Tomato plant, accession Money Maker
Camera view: tilt-top (135 deg); turntable rotation: 210 degrees
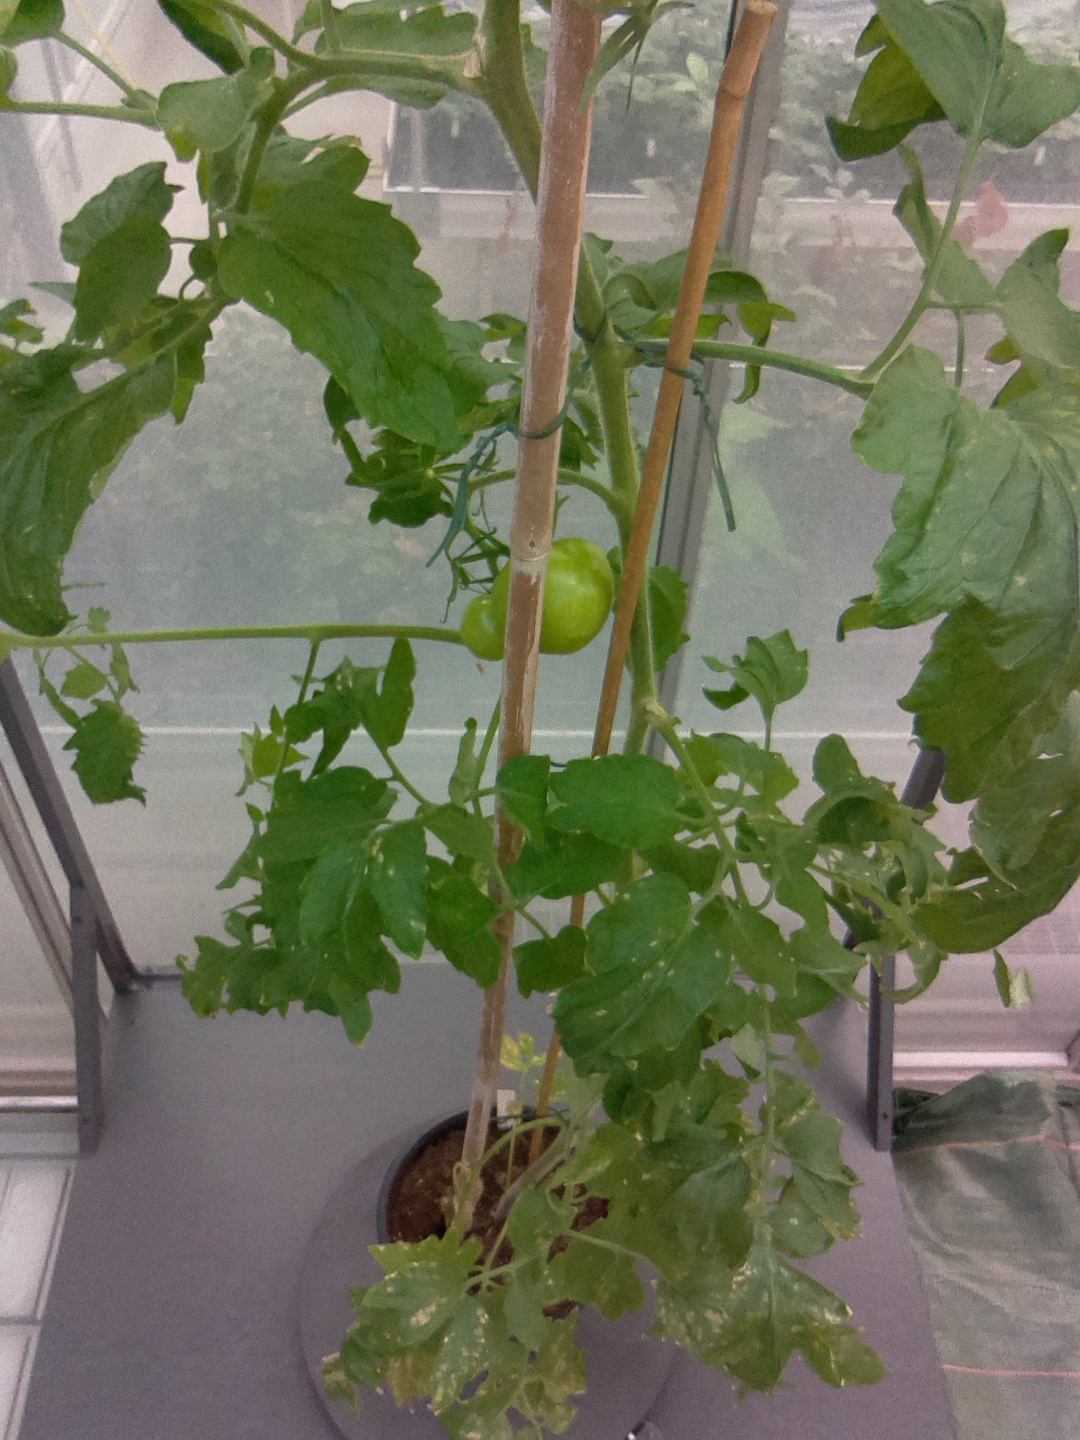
BBCH growth stage 73: 30%-40% of final fruit size